John the Baptist (Caravaggio)

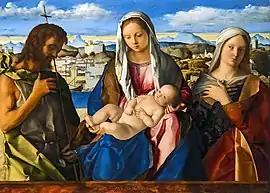
"Madonna and Child with St. John the Baptist and Saint" by Giovanni Bellini, c. 1500–1504. Gallerie dell'Accademia, Venice.

The Mattei "Baptist" proved immensely popular – eleven known copies were made, including one recognised by scholars as being from Caravaggio's own hand. It is today held in the Doria Pamphilj Gallery on the Roman Corso. (The gallery also houses his "Penitent Magdalene" and "Rest on the Flight into Egypt"). The collectors ordering the copies would have been aware of a further level of irony: the pose adopted by the model is a clear imitation of that adopted by one of Michelangelo's famous "ignudi" on the ceiling of the Sistine Chapel (painted 1508-1512). The role of these gigantic male nudes in Michelango's depiction of the world before the Laws of Moses has always been unclear – some have supposed them to be angels, others that they represent the Neo-Platonic ideal of human beauty – but for Caravaggio to pose his adolescent assistant as one of the Master's dignified witnesses to the Creation was clearly a kind of in-joke for the cognoscenti.